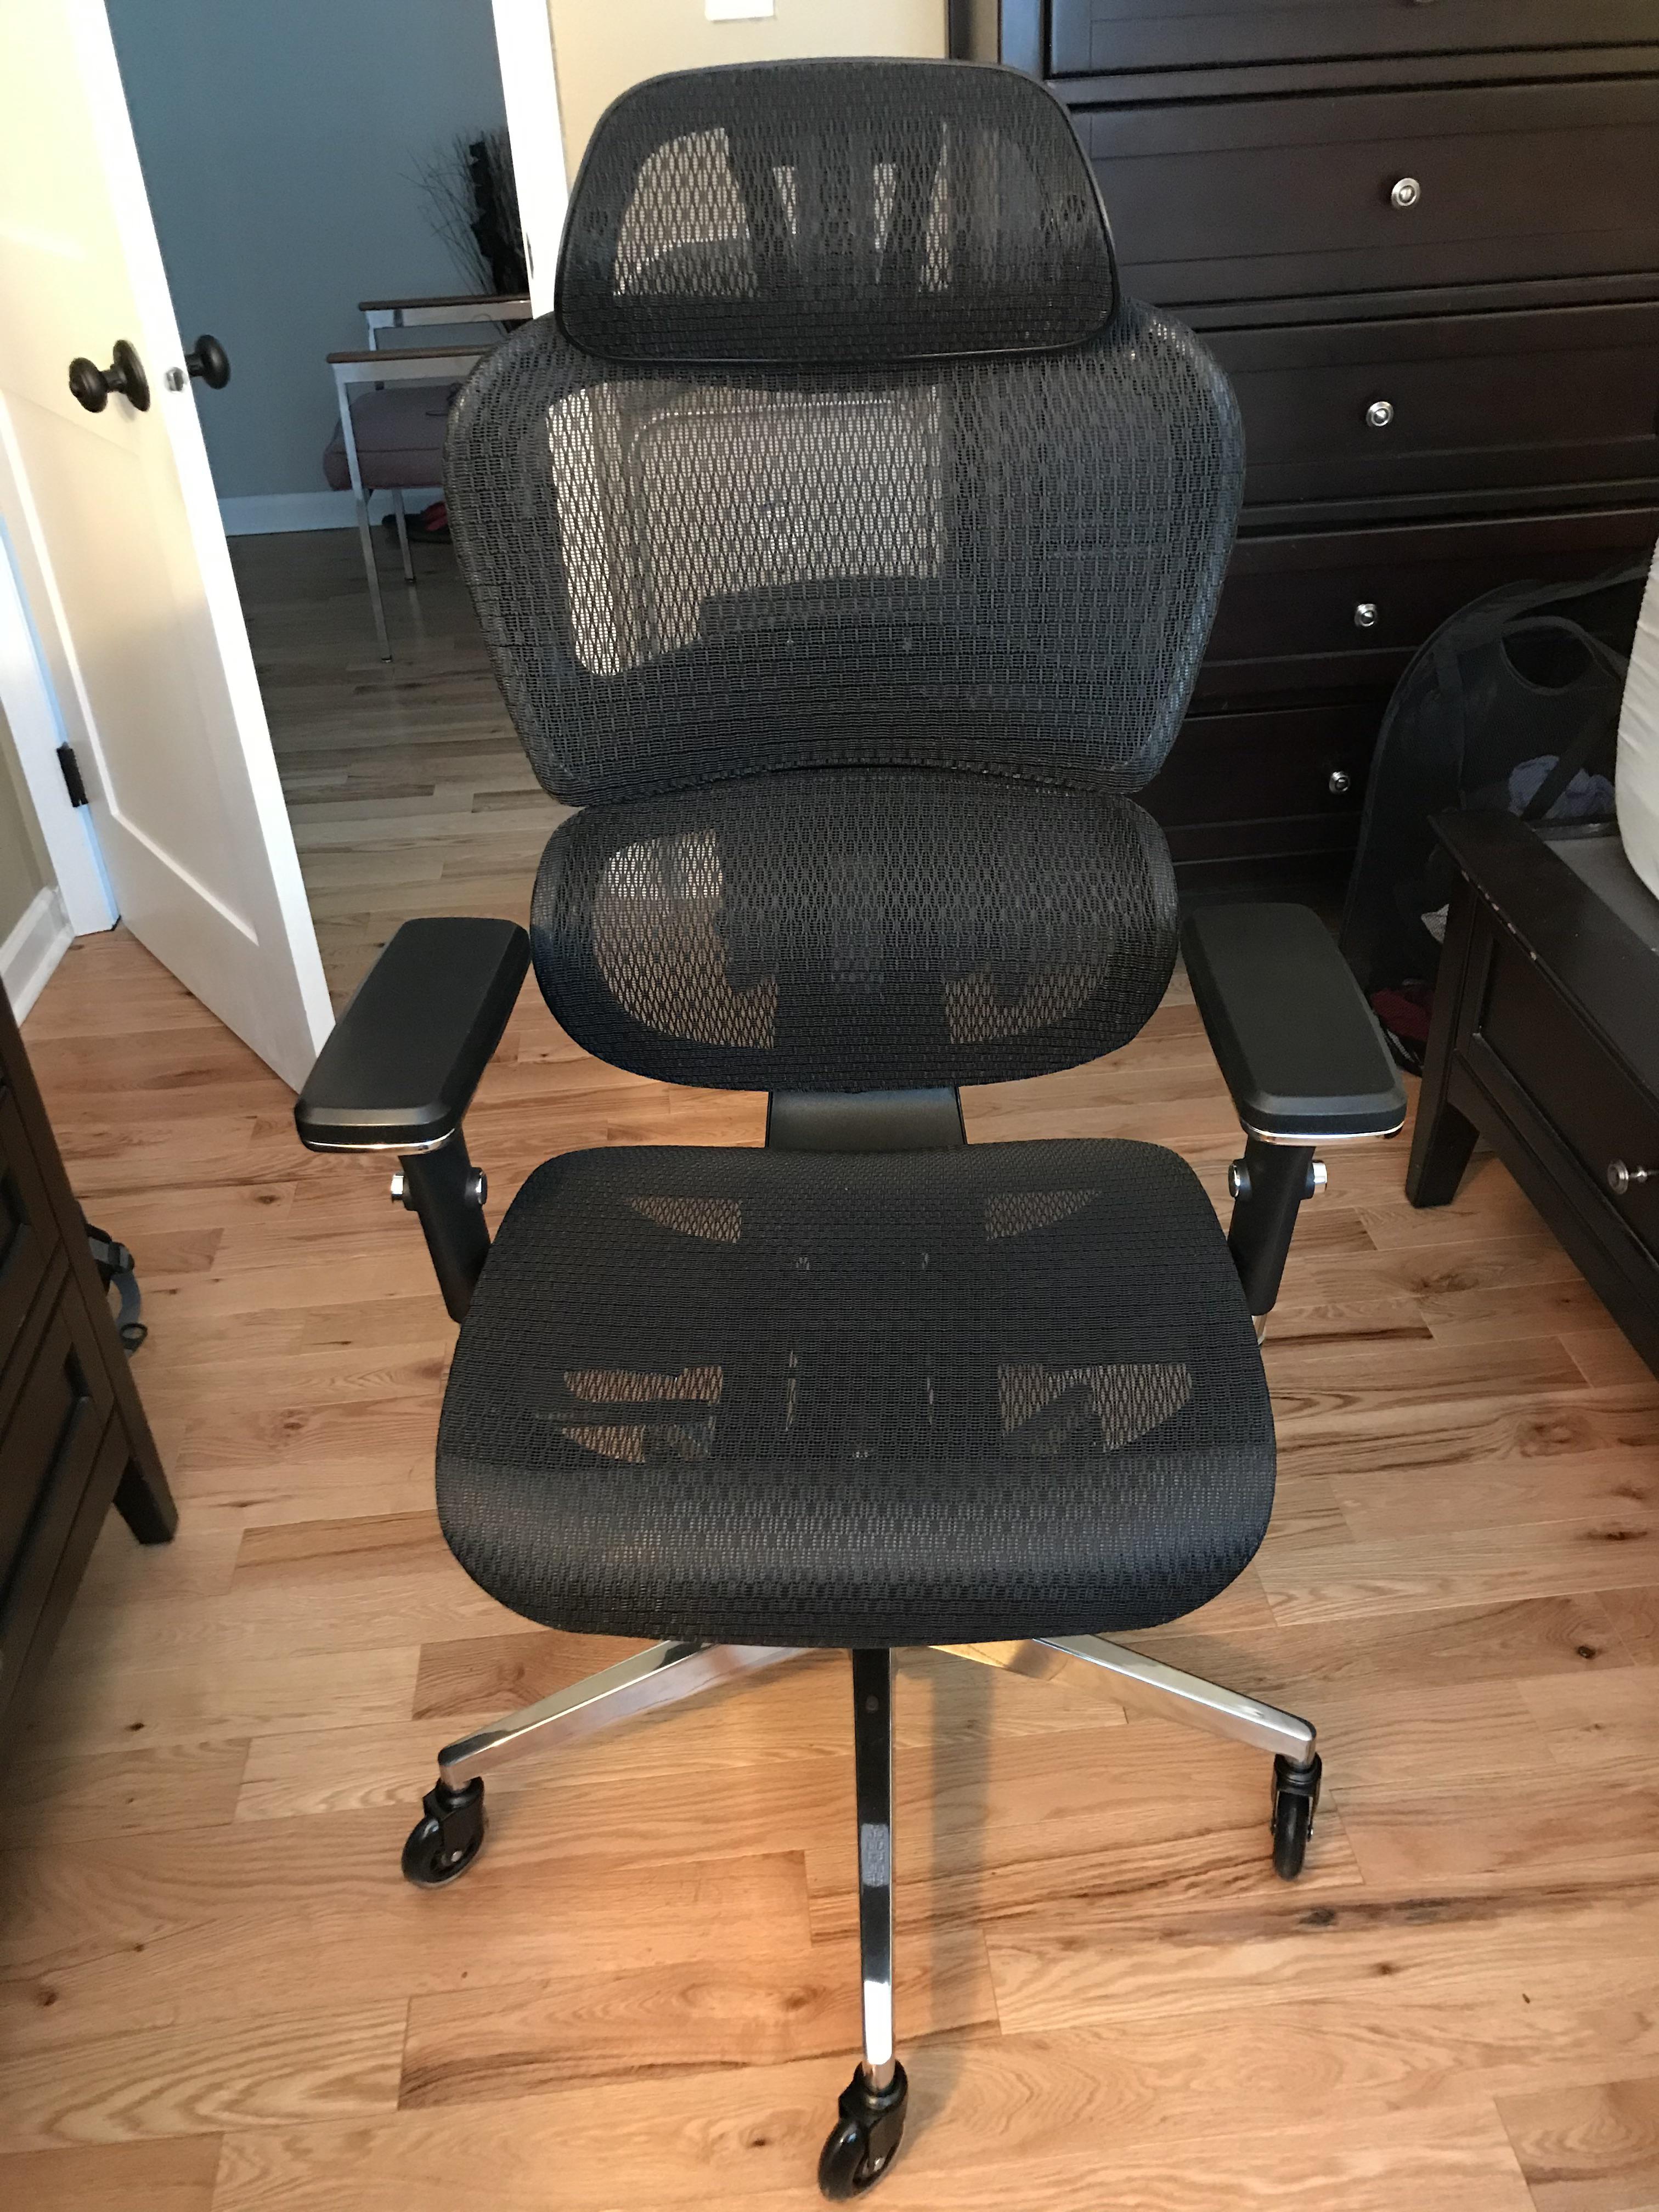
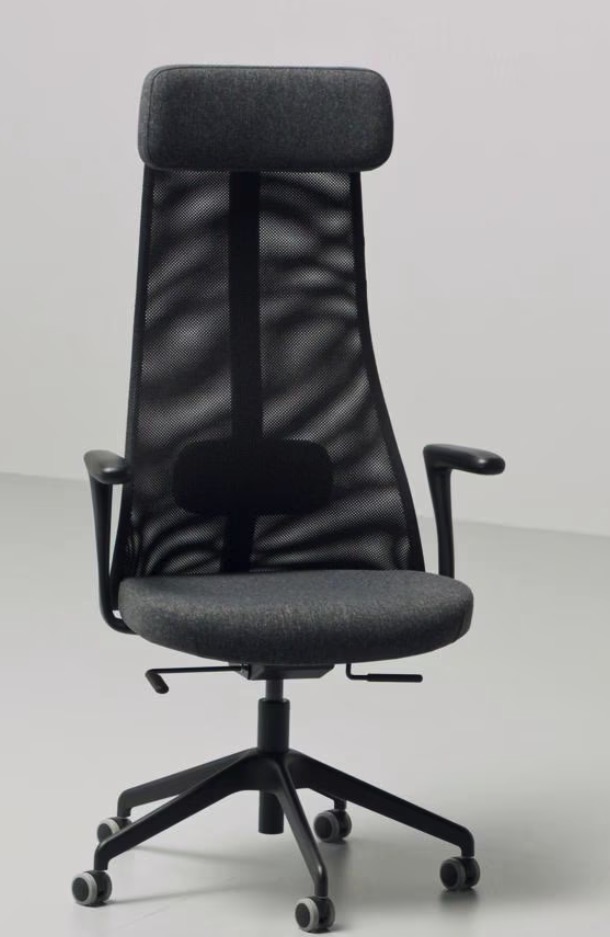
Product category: items_chair
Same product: no